The Juice Is Loose

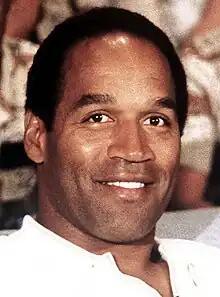
O. J. Simpson was sentenced to 33 years' imprisonment in 2008 for his involvement in a robbery.

"The Juice Is Loose" was written by Andrew Goldberg and directed by Cyndi Tang. The writing process began when Goldberg was creator Seth MacFarlane's assistant and was given a freelance episode. He wrote "Believe It or Not, Joe's Walking on Air", and executive producer David A. Goodman thought he did a "fantastic job". Goldberg submitted a three-page list of ideas for his next episode, and MacFarlane especially liked the story for "The Juice Is Loose". They had to add a title card in the beginning of the episode saying that it was a "lost episode", as O. J. Simpson was sent to jail before the episode aired. The episode features a three-minute-long segment of an archive video of Conway Twitty performing "I See the Want To in Your Eyes", and executive producer Chris Sheridan had to explain to the Fox executives why the segment should be featured in the episode.